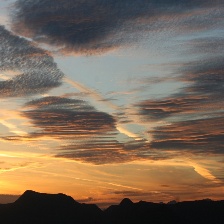
Cloud type: Altostratus